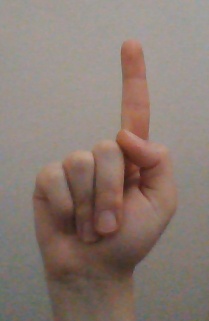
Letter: bb